Little Woods

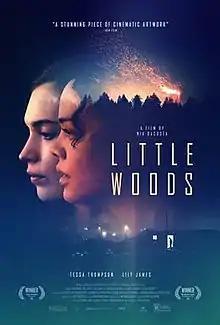
Theatrical release poster

Little Woods is a 2018 crime drama film, written and directed by Nia DaCosta in her feature directorial debut. The film stars Tessa Thompson, Lily James, Luke Kirby, James Badge Dale and Lance Reddick.